Gonocarpus teucrioides

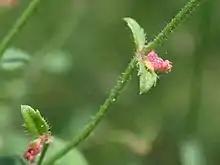
"G. teucrioides" in flower

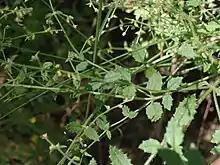
"G. teucrioides" leaves/habit

It is an erect perennial herb, woody at the base, 30–40 cm tall and 20–30 cm wide. Its stems are 4-angled in cross section. Leaves are opposite and ovate, with toothed margins and 7–22 mm long. They have a dark green upper surface and a lighter undersurface, stems are often reddish. Both the leaves and stems have stiff, spreading hairs. Flowers are small and solitary, occurring in pairs of bracts in the leaf axils along the lower section of the flowering stem. They are carried in racemes at the end of the stem. Bracts are green and fleshy, petals are green to reddish. Plants are monoecious, and flowering occurs from October to January. Fruit is an ovoid, silver-grey ribbed nut, about 1.5 mm long.